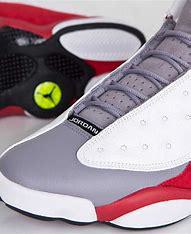
Brand: Jordan
Model: 13 Retro